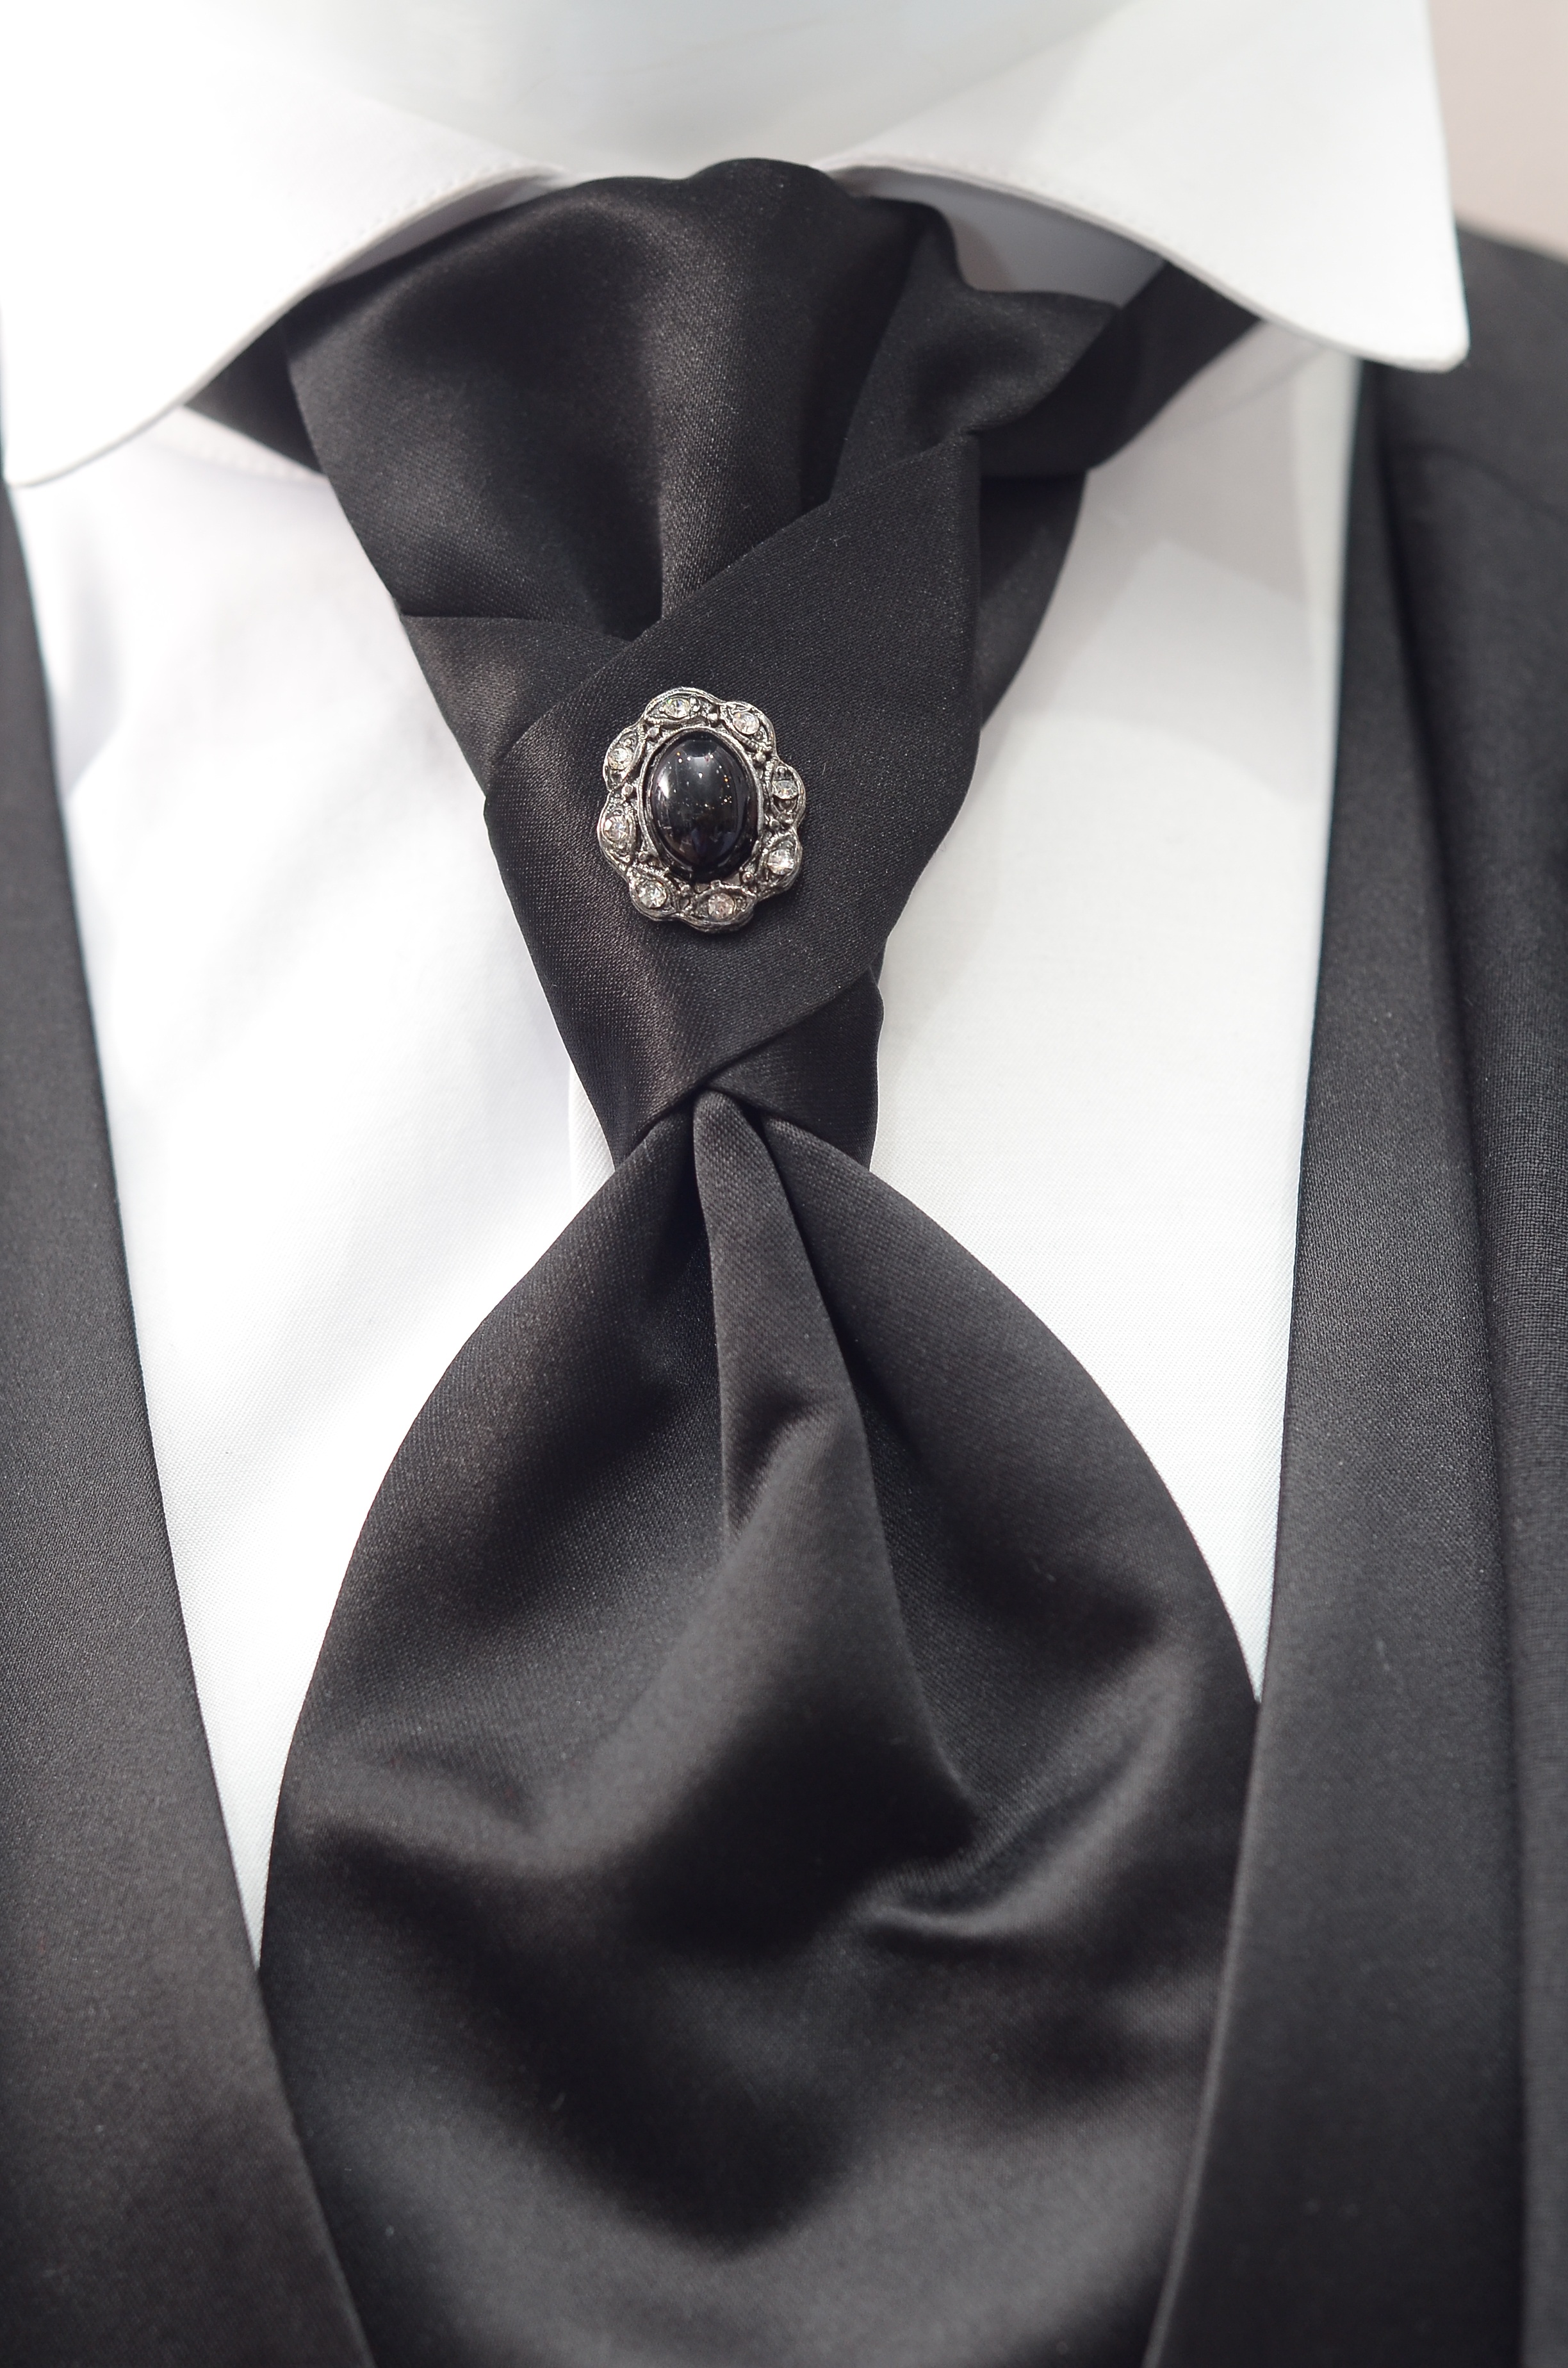
suit, tie, clothing, black, groom, outerwear, collar, tuxedo, men, necktie, formal wear, fashion accessory